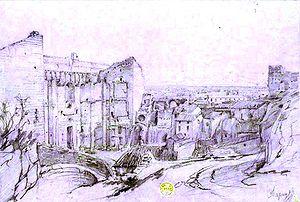
Orange
Raimbaud II d'Orange, comte d'Orange, appelé parfois Rambaud ou Raimbaud de Nice, est né vers 1066, à Orange et peut-être mort en 1121, en Terre sainte. Mais cette date est contestée. Certains historiens estiment qu'il est décédé en 1097 ou d’autres en 1115. Selon Guillaume de Tyr : il ne revoit pas la France, et meurt en Palestine.
Bertrand-Raimbaud ou Bertrand d’Orange, mort après 1078, est tige des princes d'Orange.
Orange, surnommée la « Cité des Princes », est une commune française située au nord-ouest du département de Vaucluse en région Provence-Alpes-Côte d'Azur.